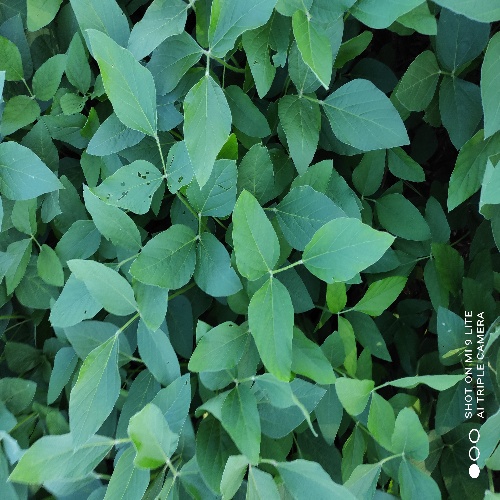
Label: Caterpillar